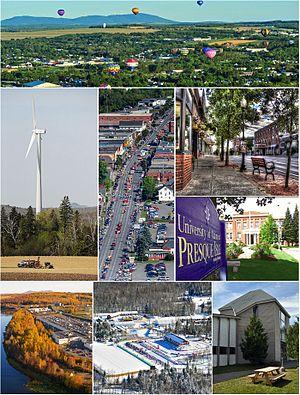
Presque Isle est une ville située dans l’État américain du Maine, dans le comté d'Aroostook. Selon le recensement de 2000, sa population est de 9 511 habitants.